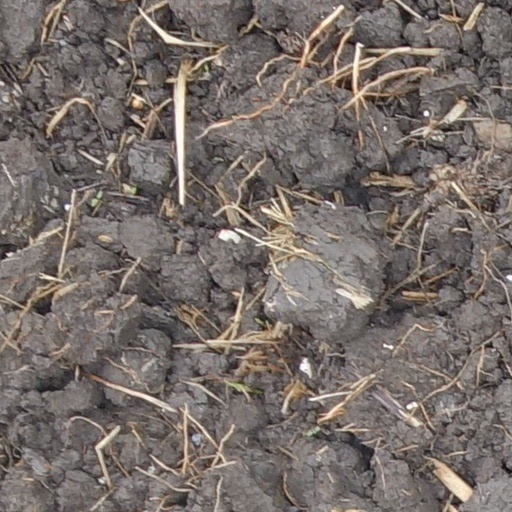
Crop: wheat